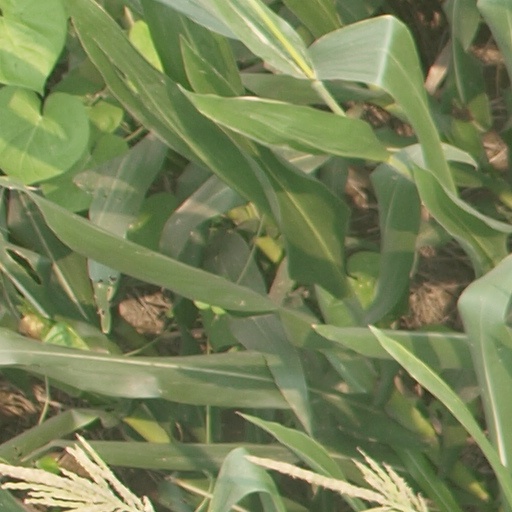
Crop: maize; corn